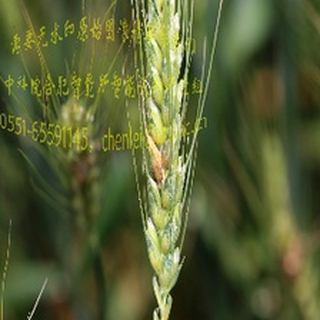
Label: wheat_fusarium_head_blight